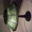
Label: lamp